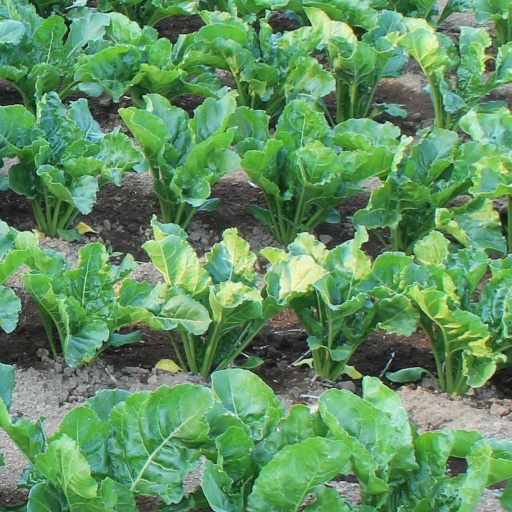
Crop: sugar beet